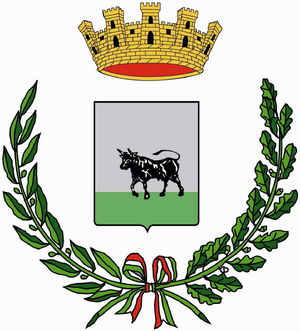
Taurisano est une commune italienne de la province de Lecce dans la région des Pouilles.